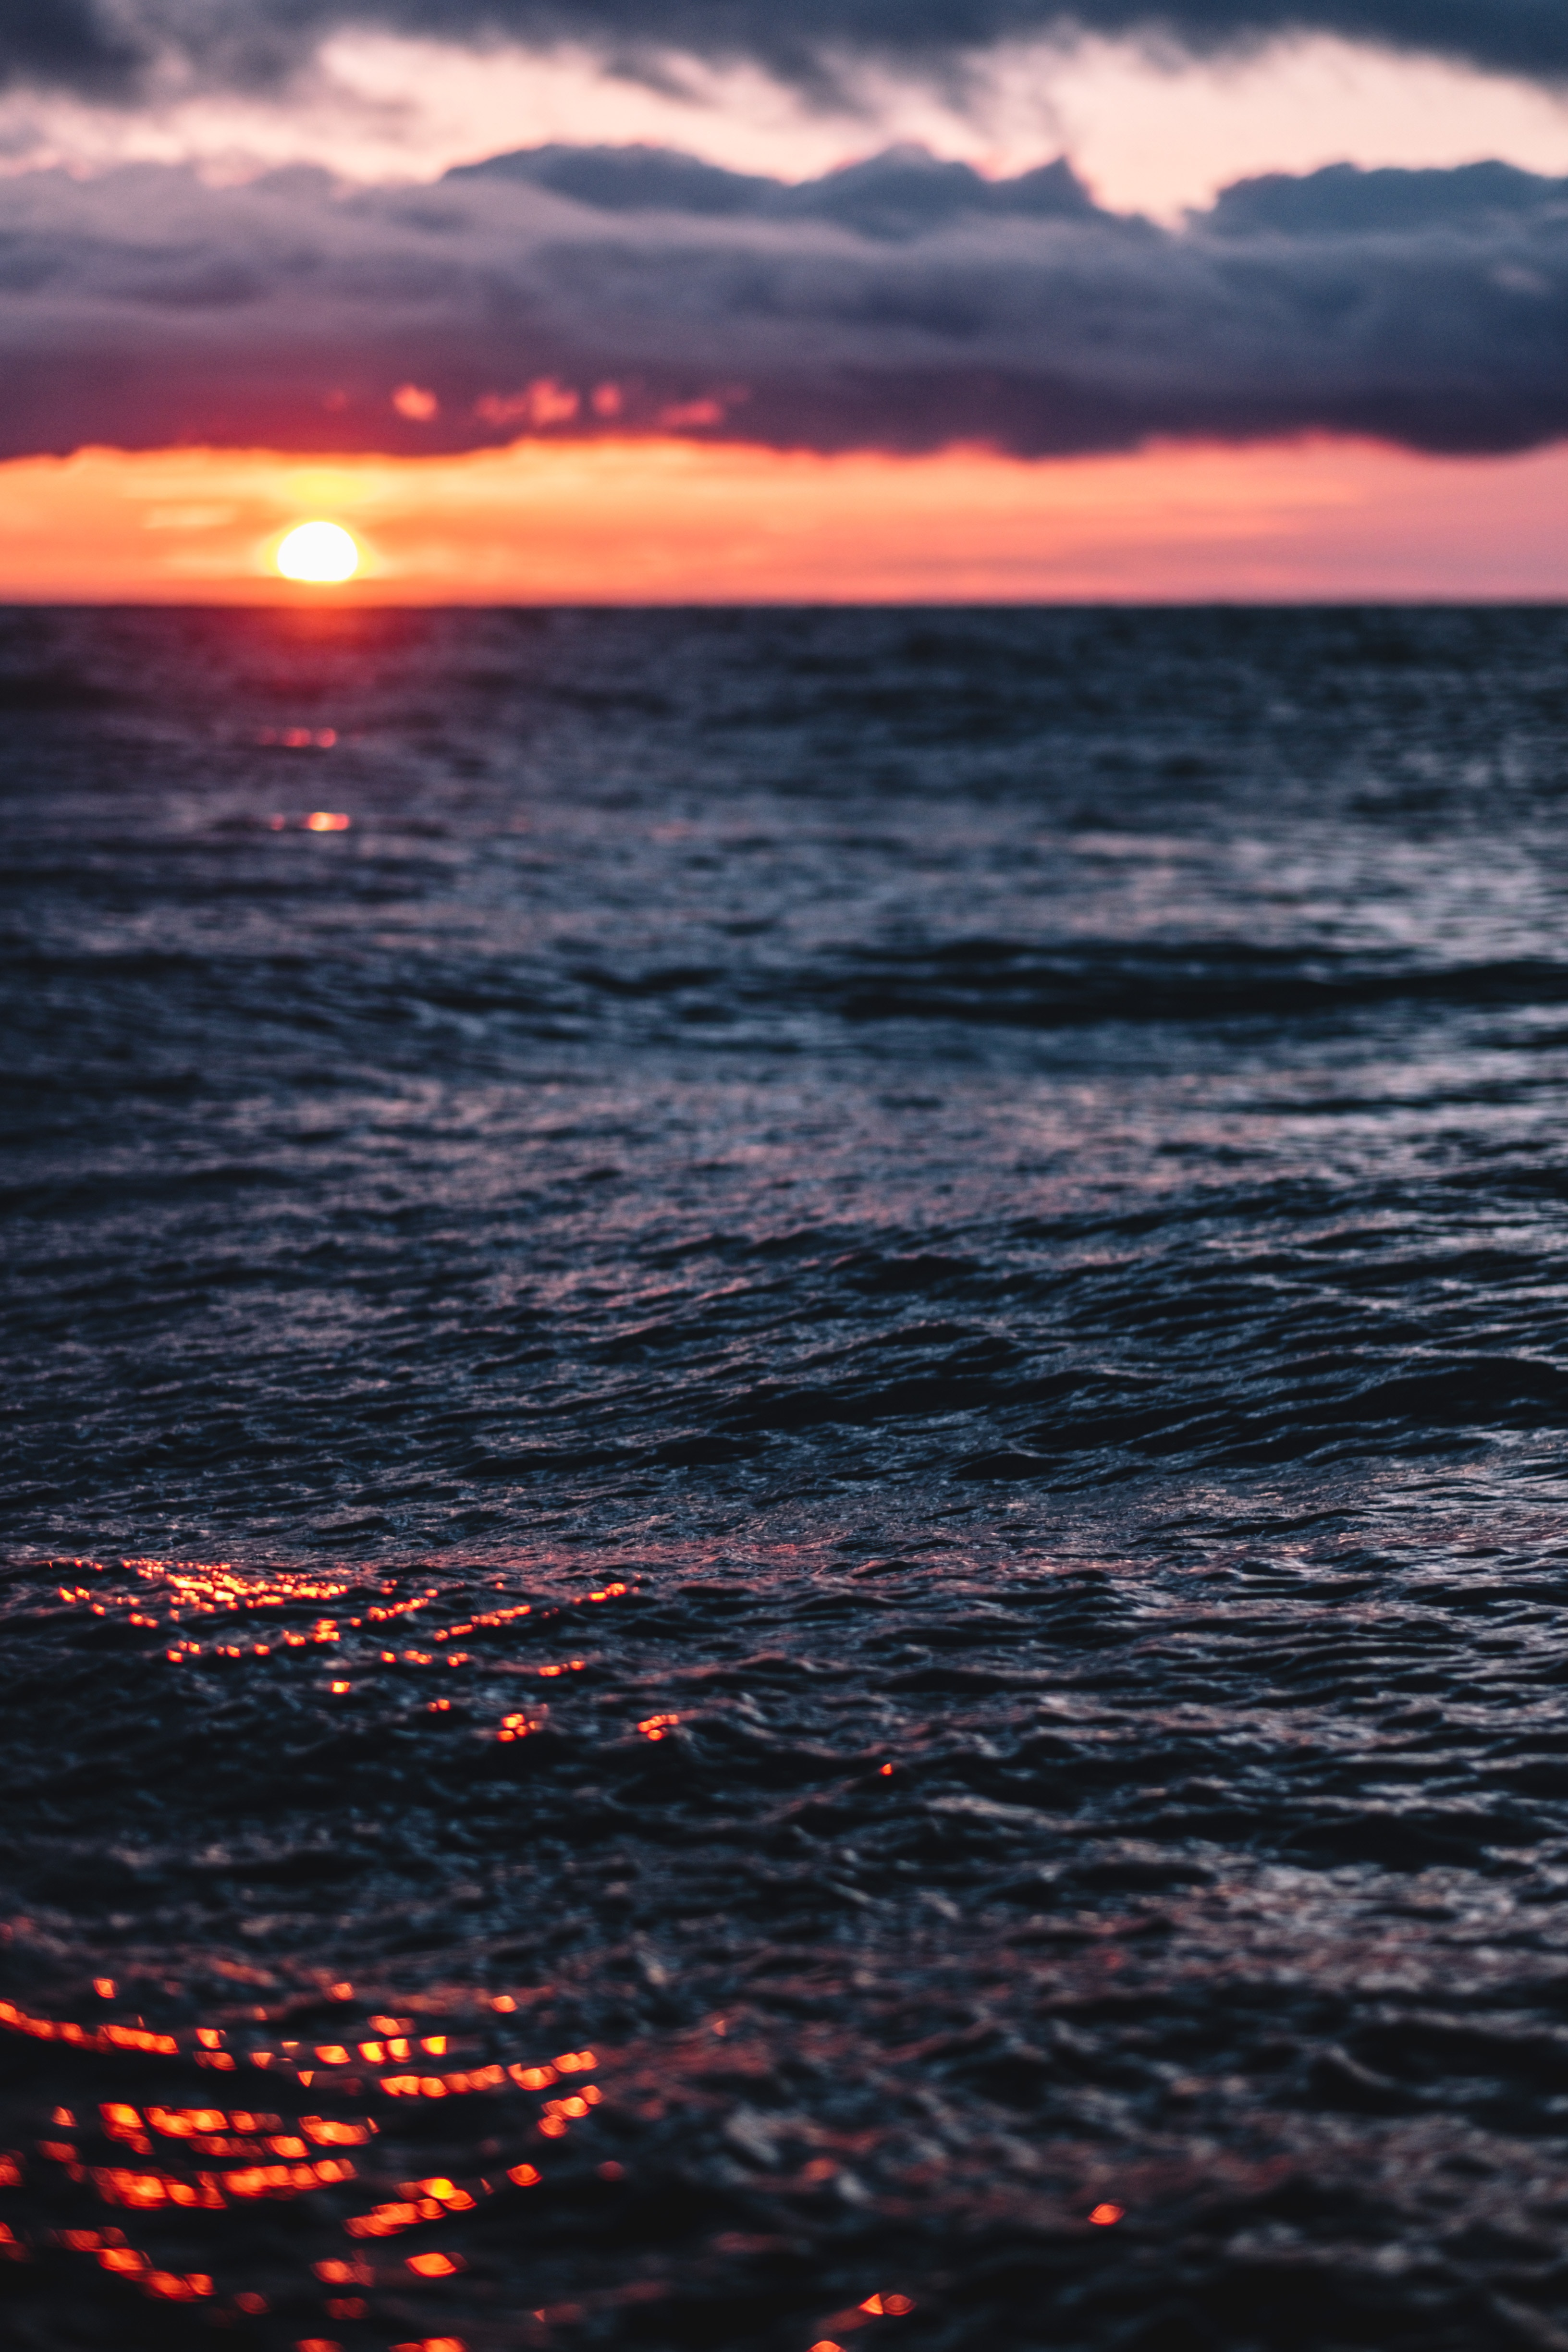
sea, coast, water, ocean, horizon, cloud, sky, sun, sunrise, sunset, sunlight, shore, wave, dawn, atmosphere, dusk, evening, reflection, calm, body of water, afterglow, phenomenon, computer wallpaper, geological phenomenon, wind wave, coastal and oceanic landforms